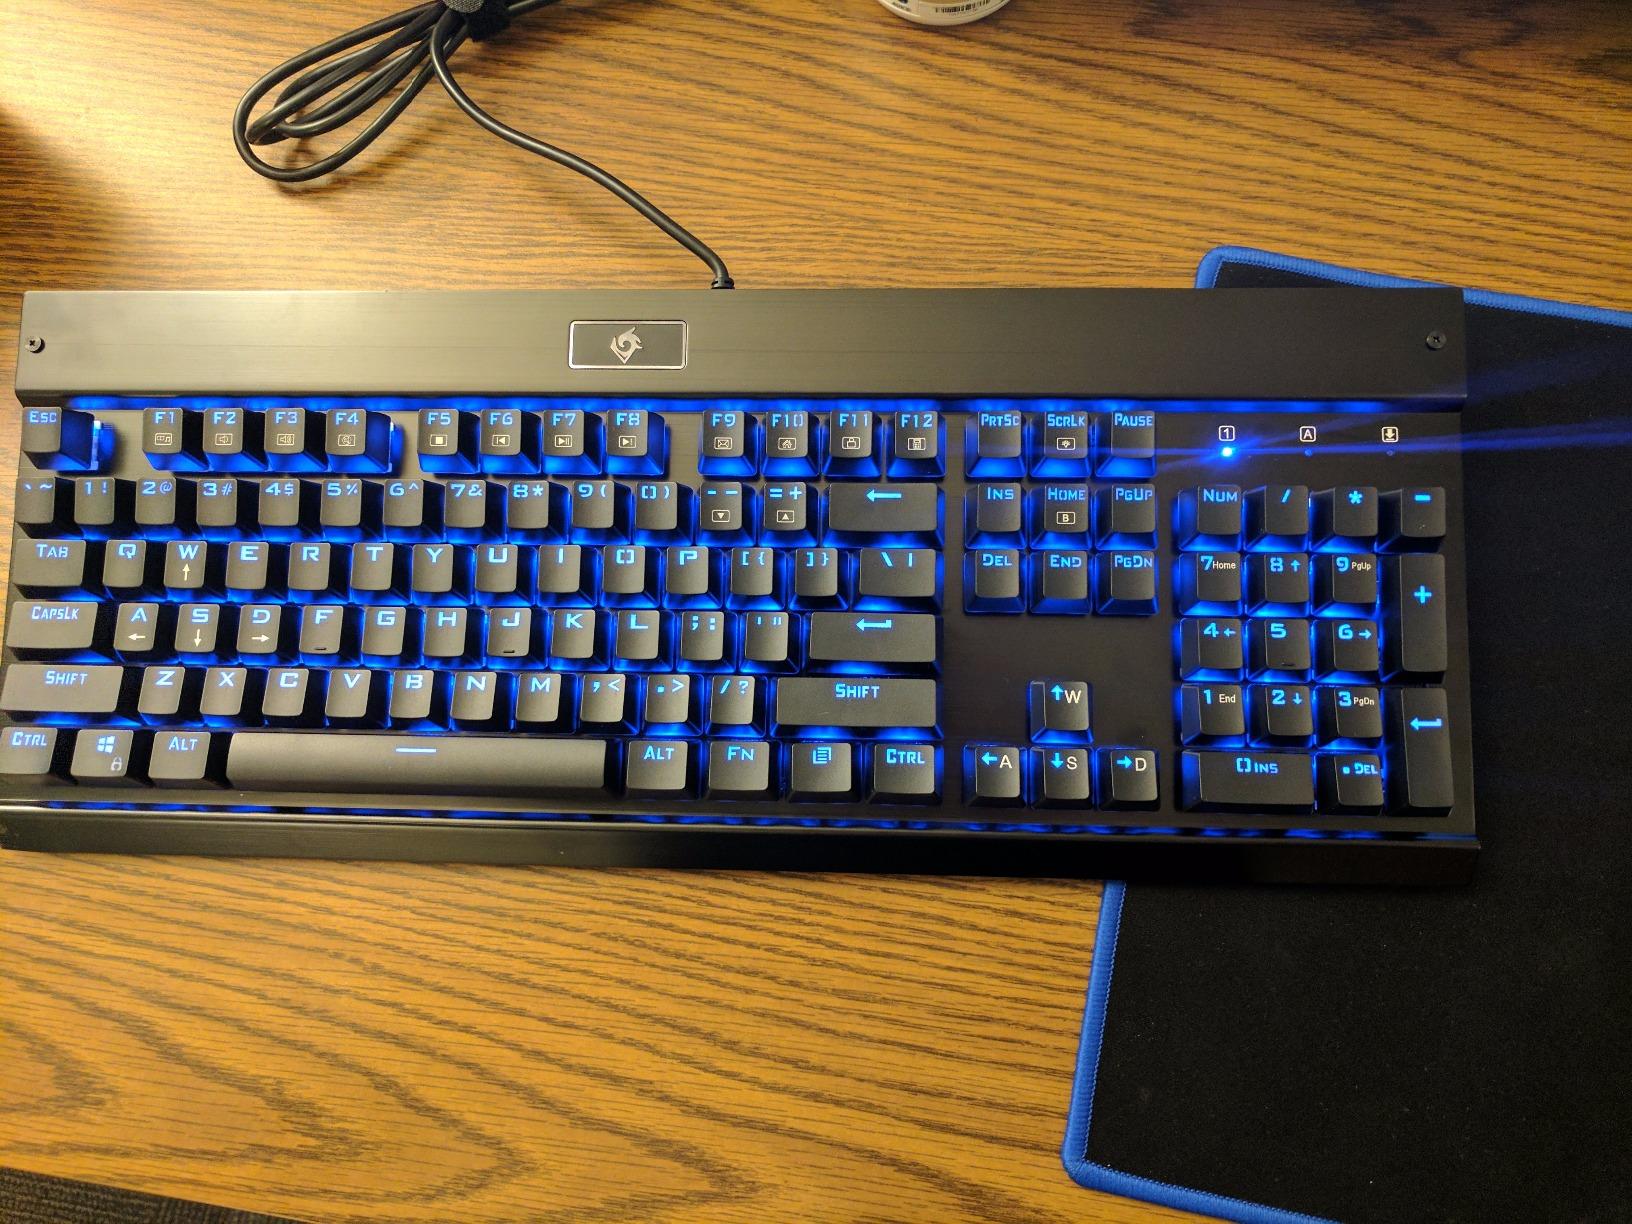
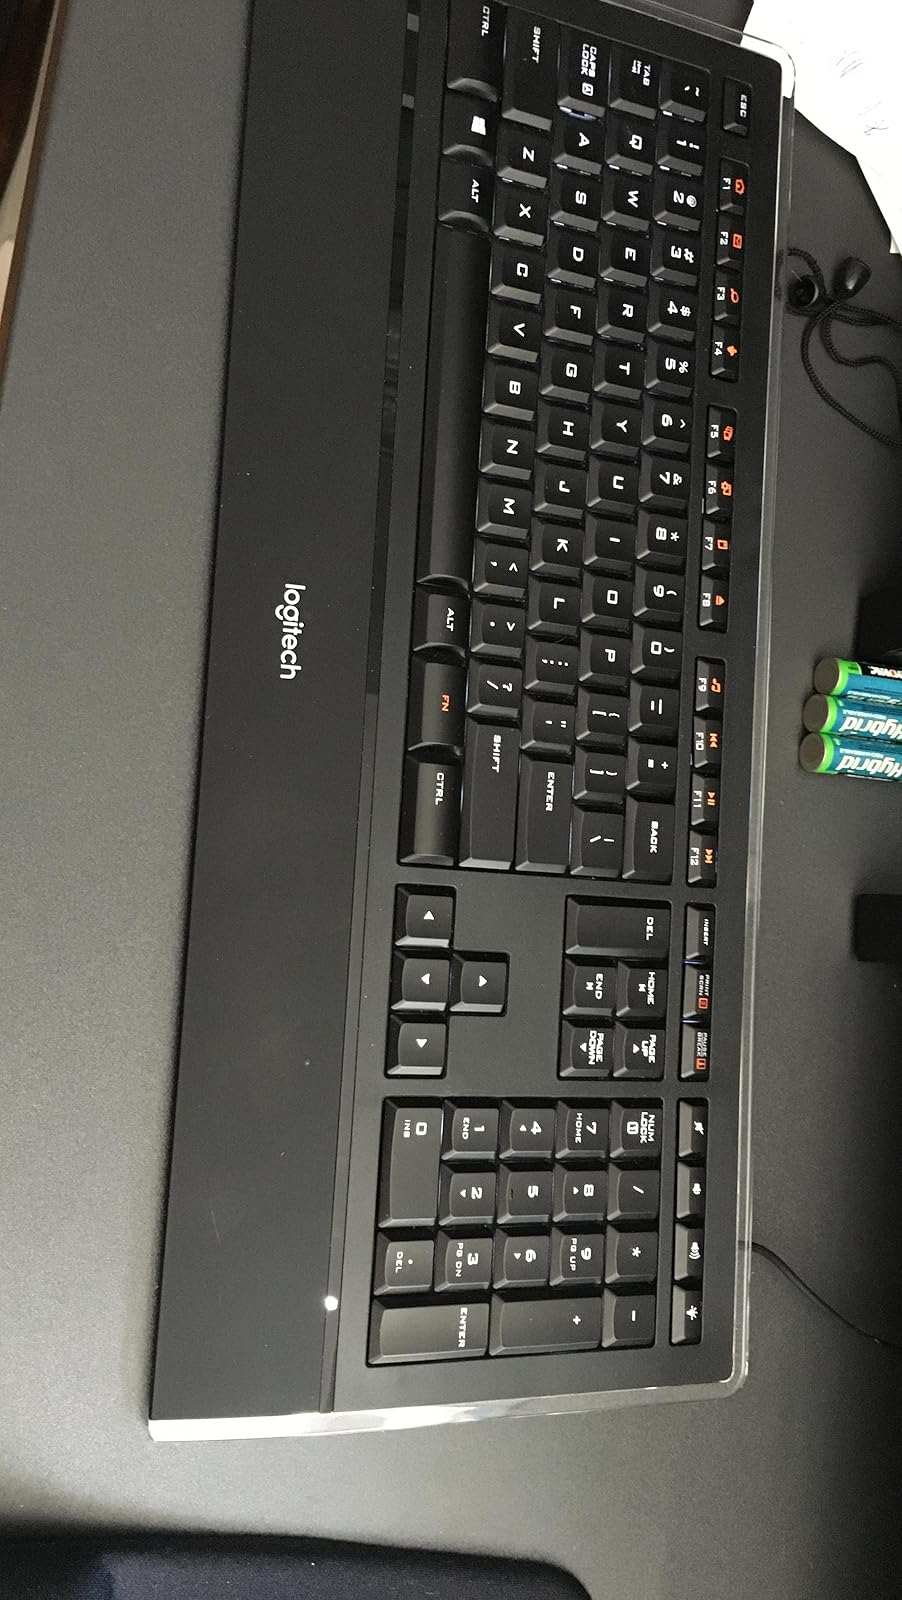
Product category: keyboard
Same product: no